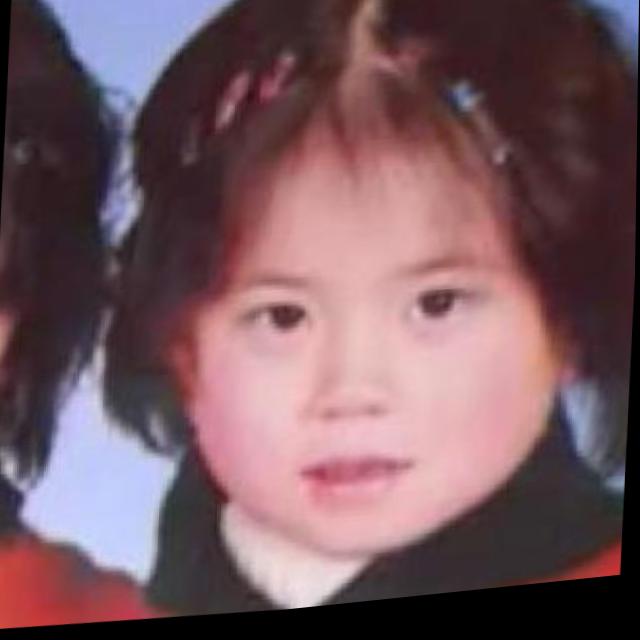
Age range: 0-12